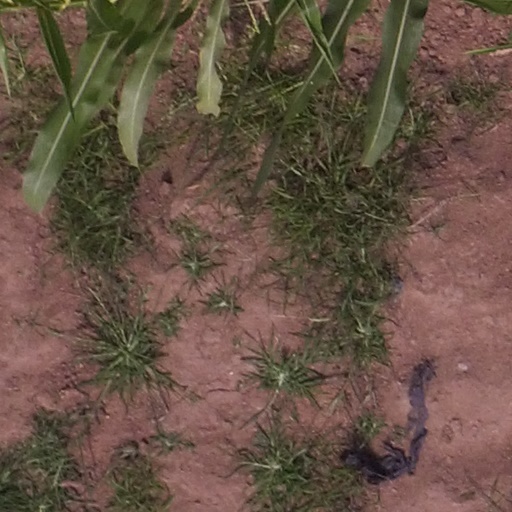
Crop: maize; corn